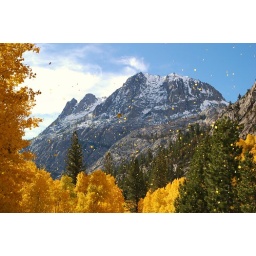
those are leaves flying in the sky